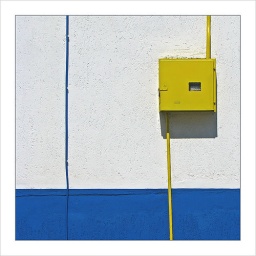
yellow box under blue line